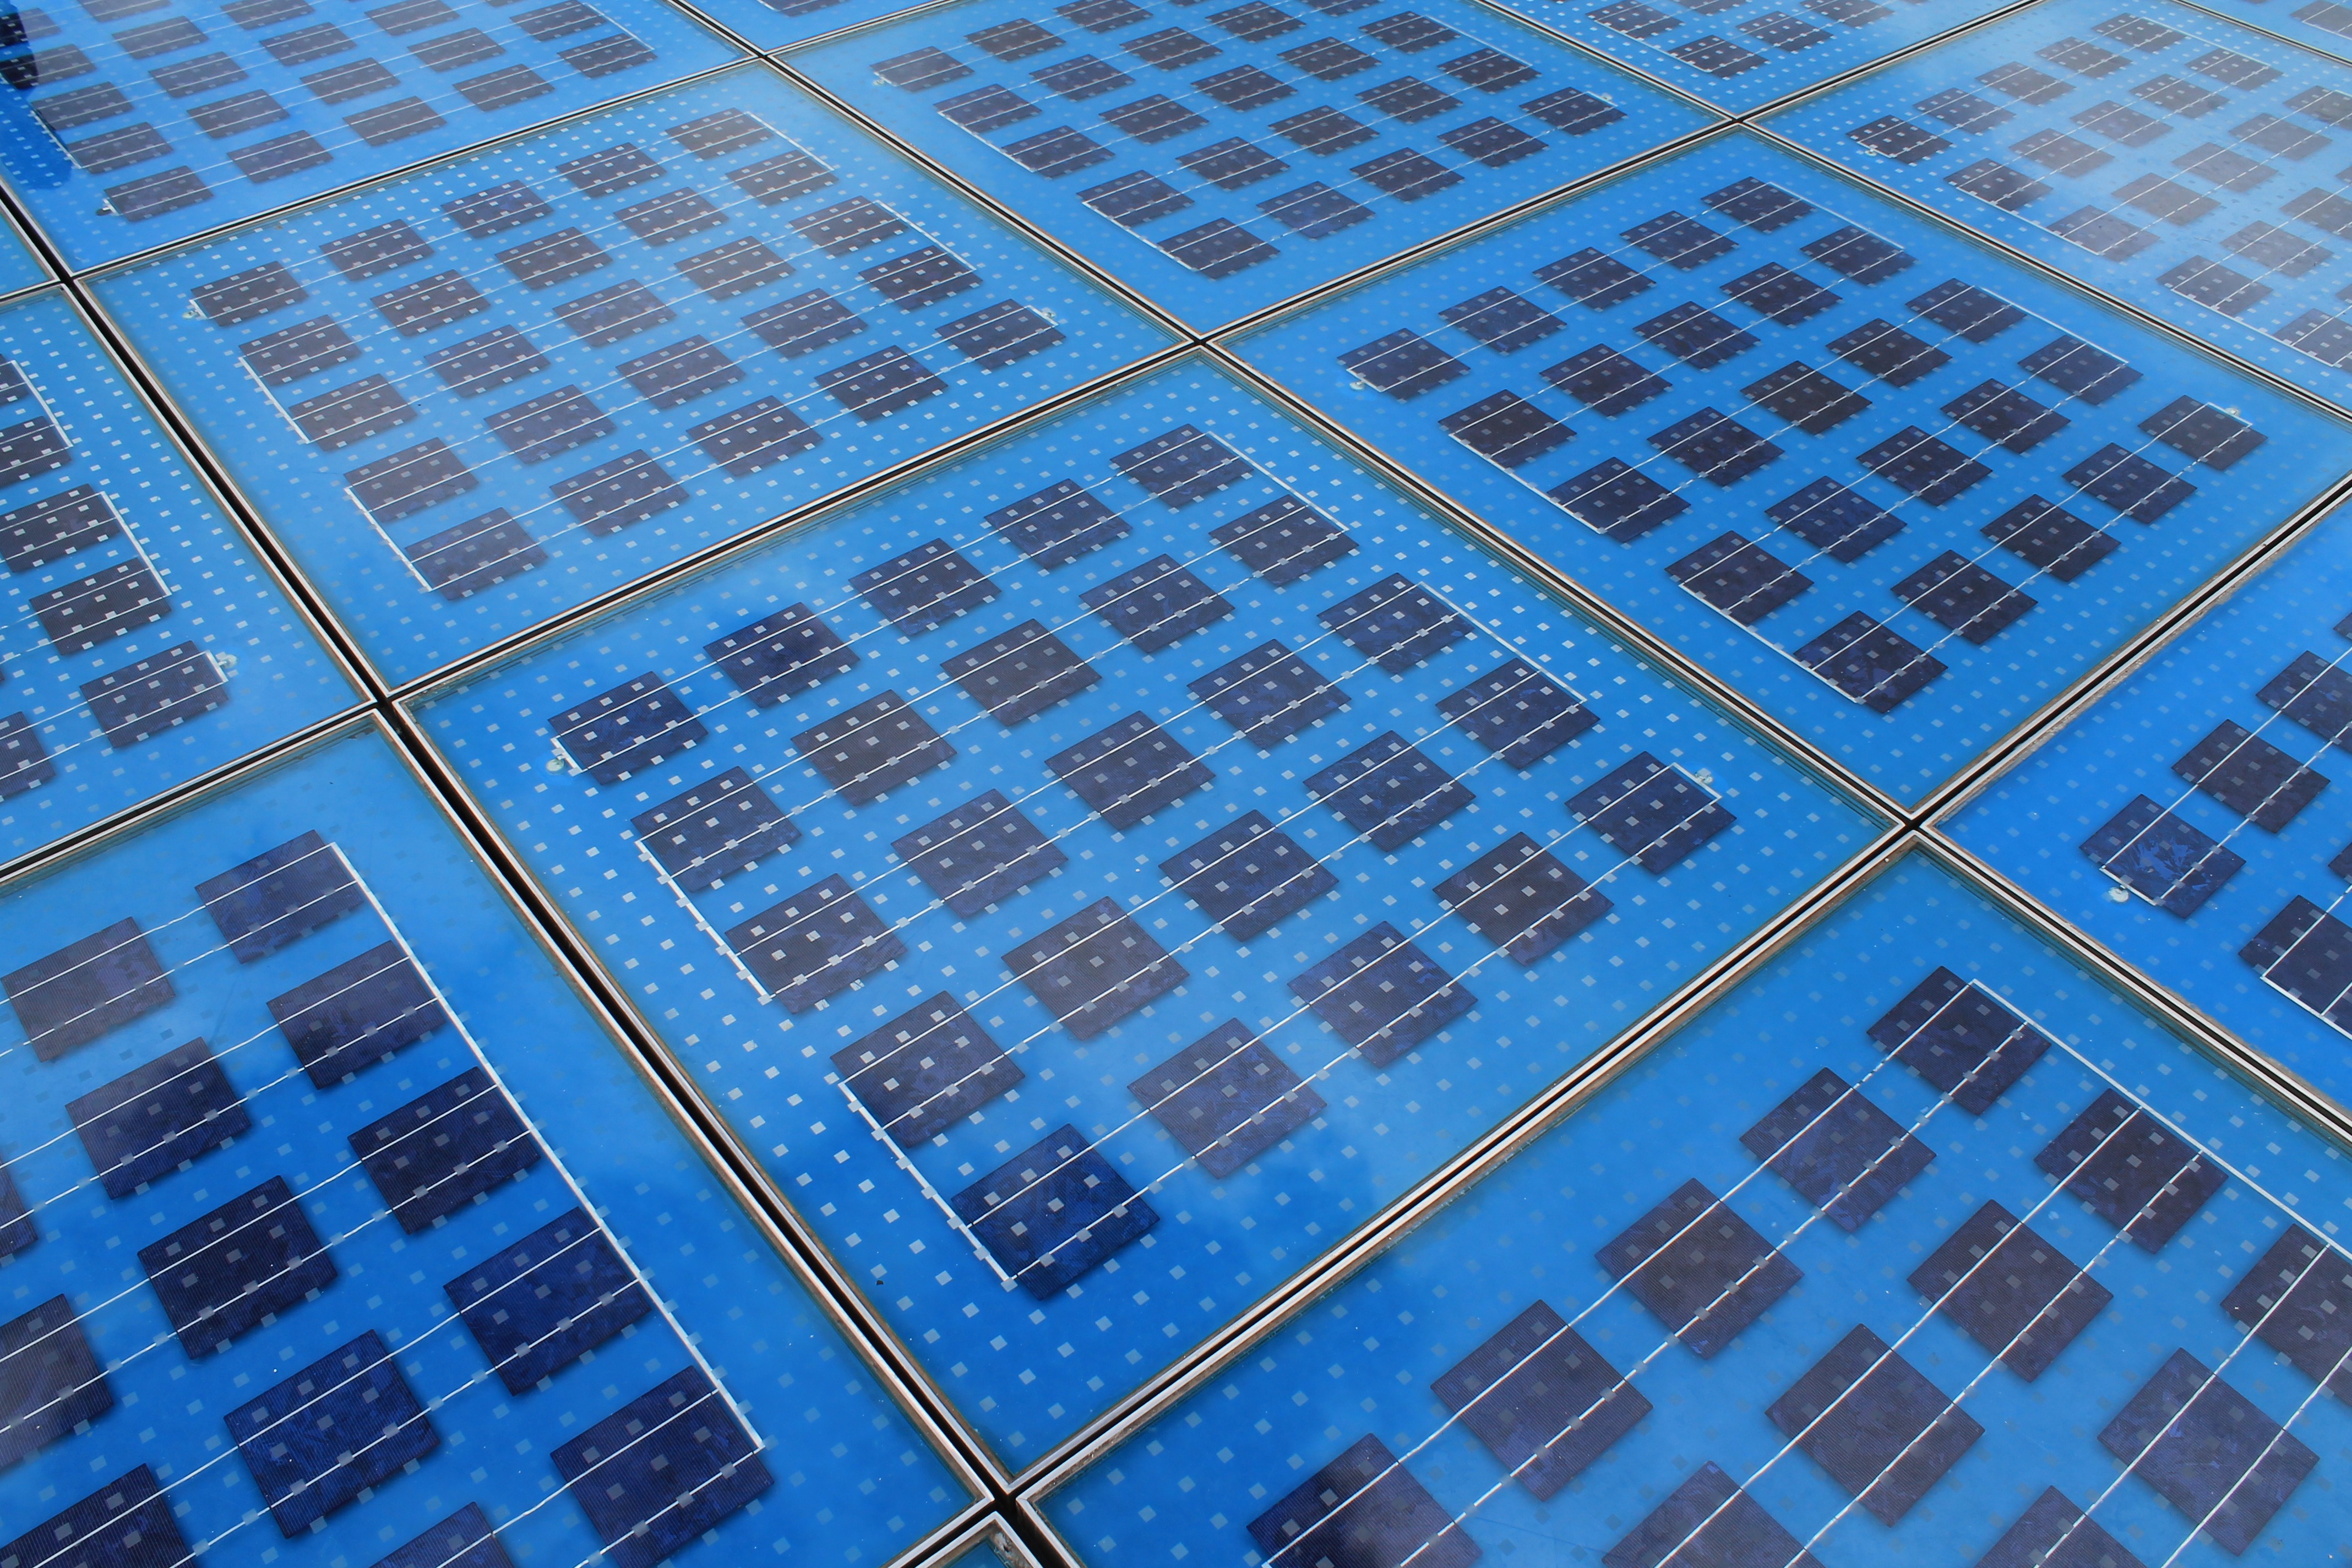
ground, floor, skyscraper, pattern, line, facade, tile, blue, electricity, energy, alternative energy, solar panel, current, art, design, symmetry, mosaic, shape, solar energy, photovoltaic, flooring, solar cells